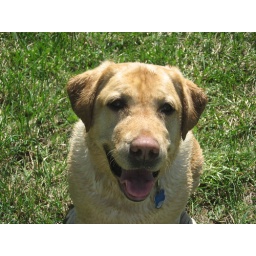
Wet dog after swimming in the big creek